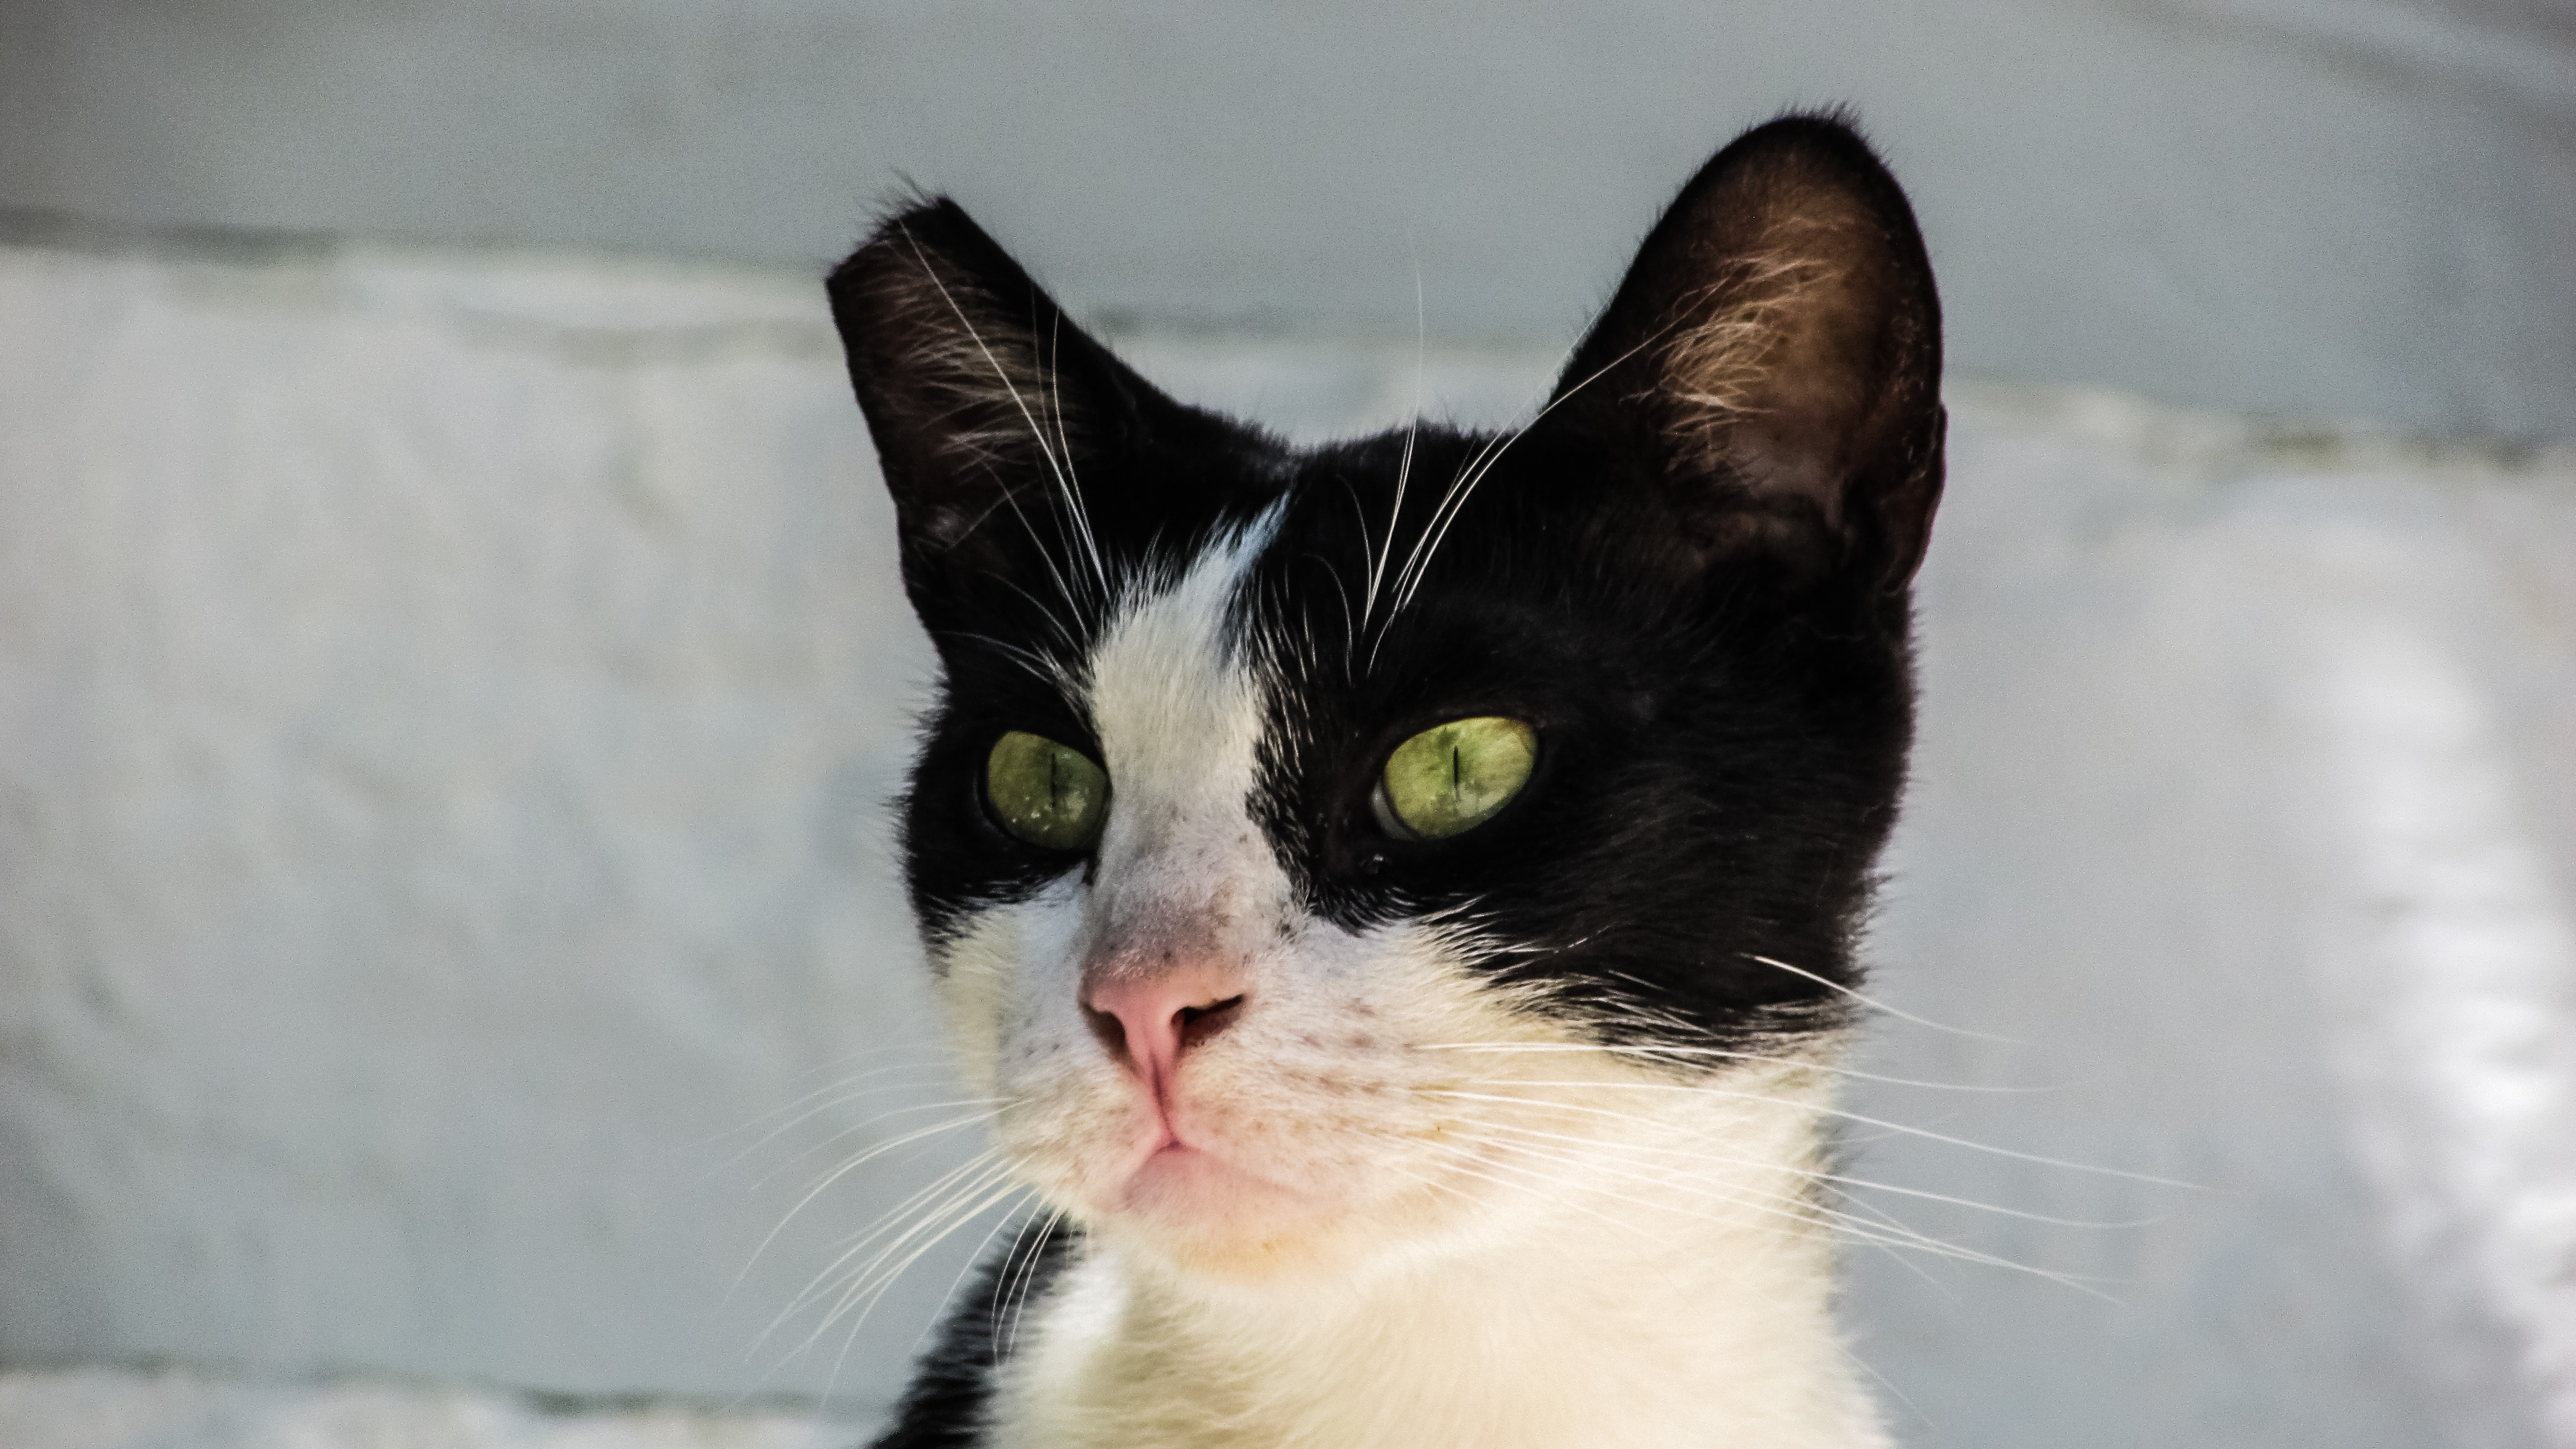
white, street, animal, cute, cat, mammal, black, close up, curiosity, nose, eyes, whiskers, kitty, vertebrate, greece, stray, european shorthair, small to medium sized cats, cat like mammal, domestic short haired cat